MDP Wethersfield

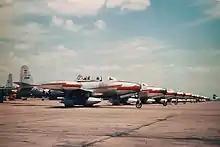
Republic F-84Gs of the 77th Fighter-Bomber Squadron – 1952. (F-84G Thunderjet serial 51-988 nearest).

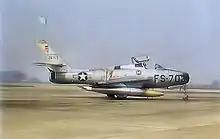
Republic F-84F Thunderstreak, serial 52-6703 of the 55th Fighter-Bomber Squadron, circa 1956.

In 1951, as a result of the Cold War threat of the Soviet Union, the British provided RAF Wethersfield to the USAF as part of their NATO commitment. Work on upgrading the facilities at Wethersfield commenced that same year. The United States was rapidly expanding its air force, increasing the number of combat wings from 48 in 1950 to 95 by June 1952. The 20th Fighter-Bomber Wing was transferred from Langley AFB in Virginia, USA and took up residence at RAF Wethersfield on 31 May 1952.